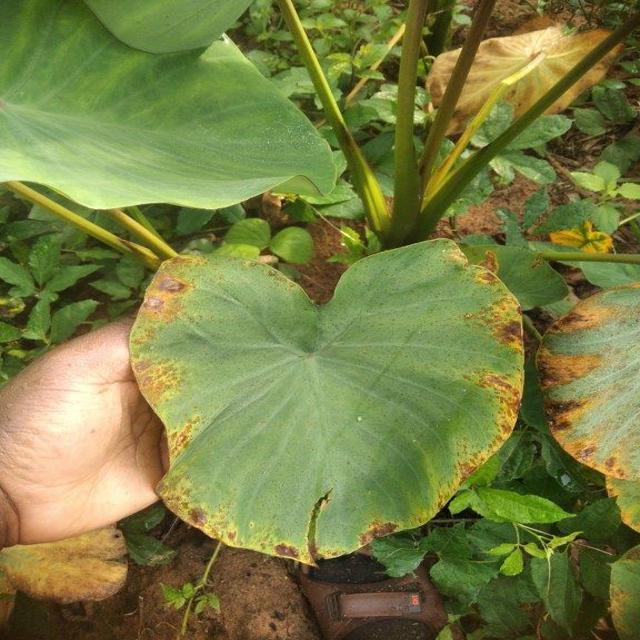
Label: Mid_Blight